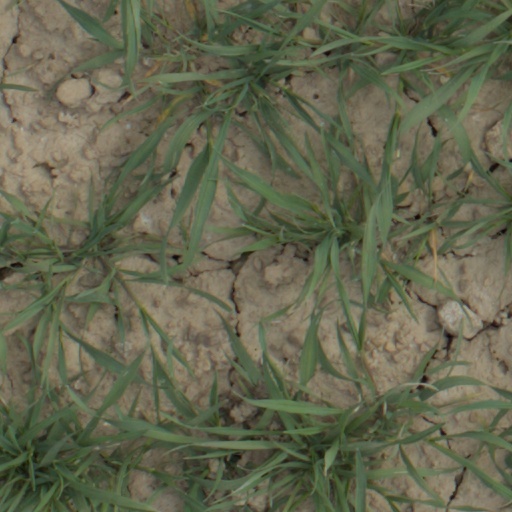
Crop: wheat